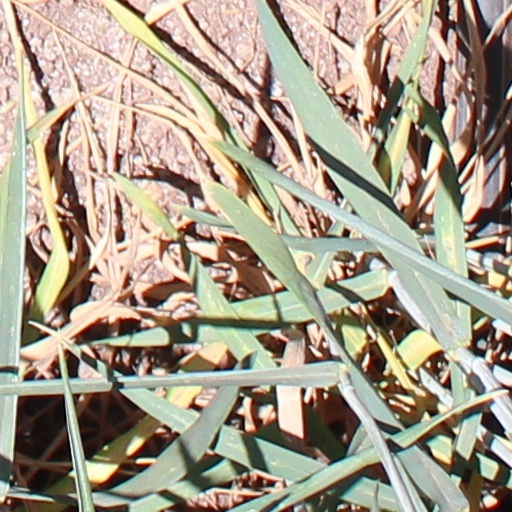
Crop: wheat